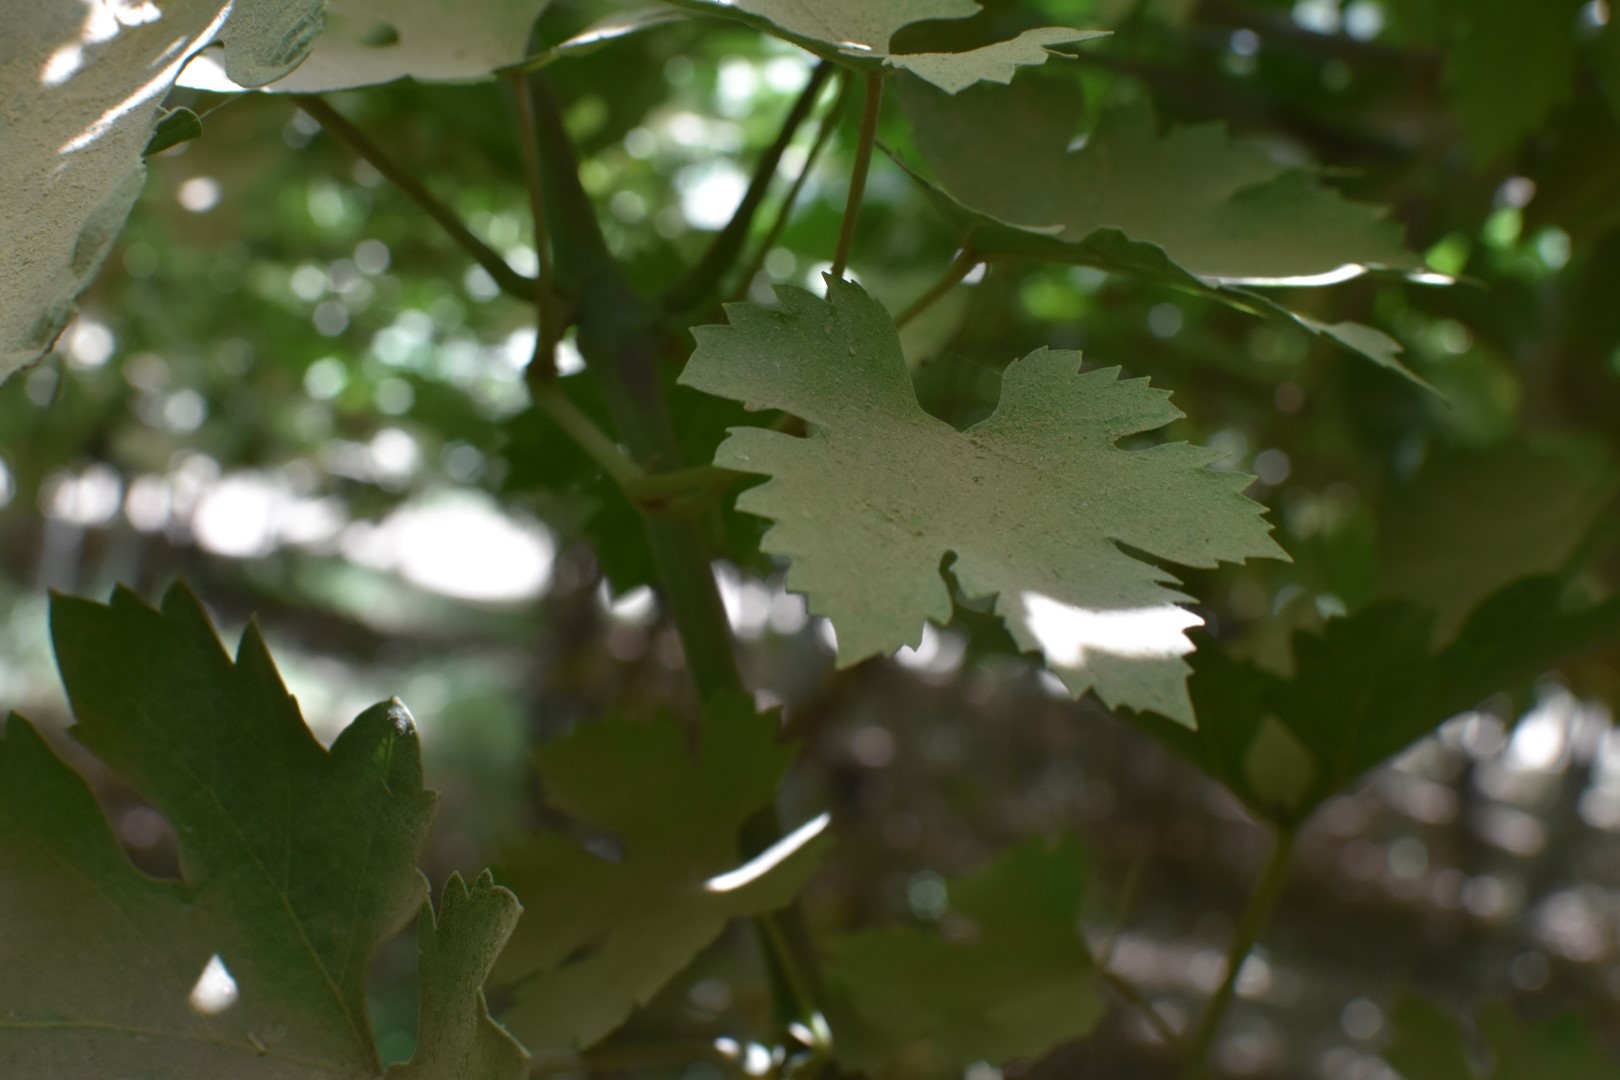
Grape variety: Riasi